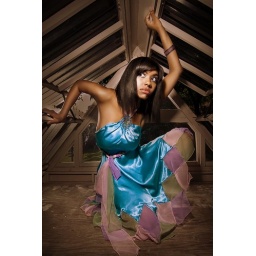
in the bird house attic